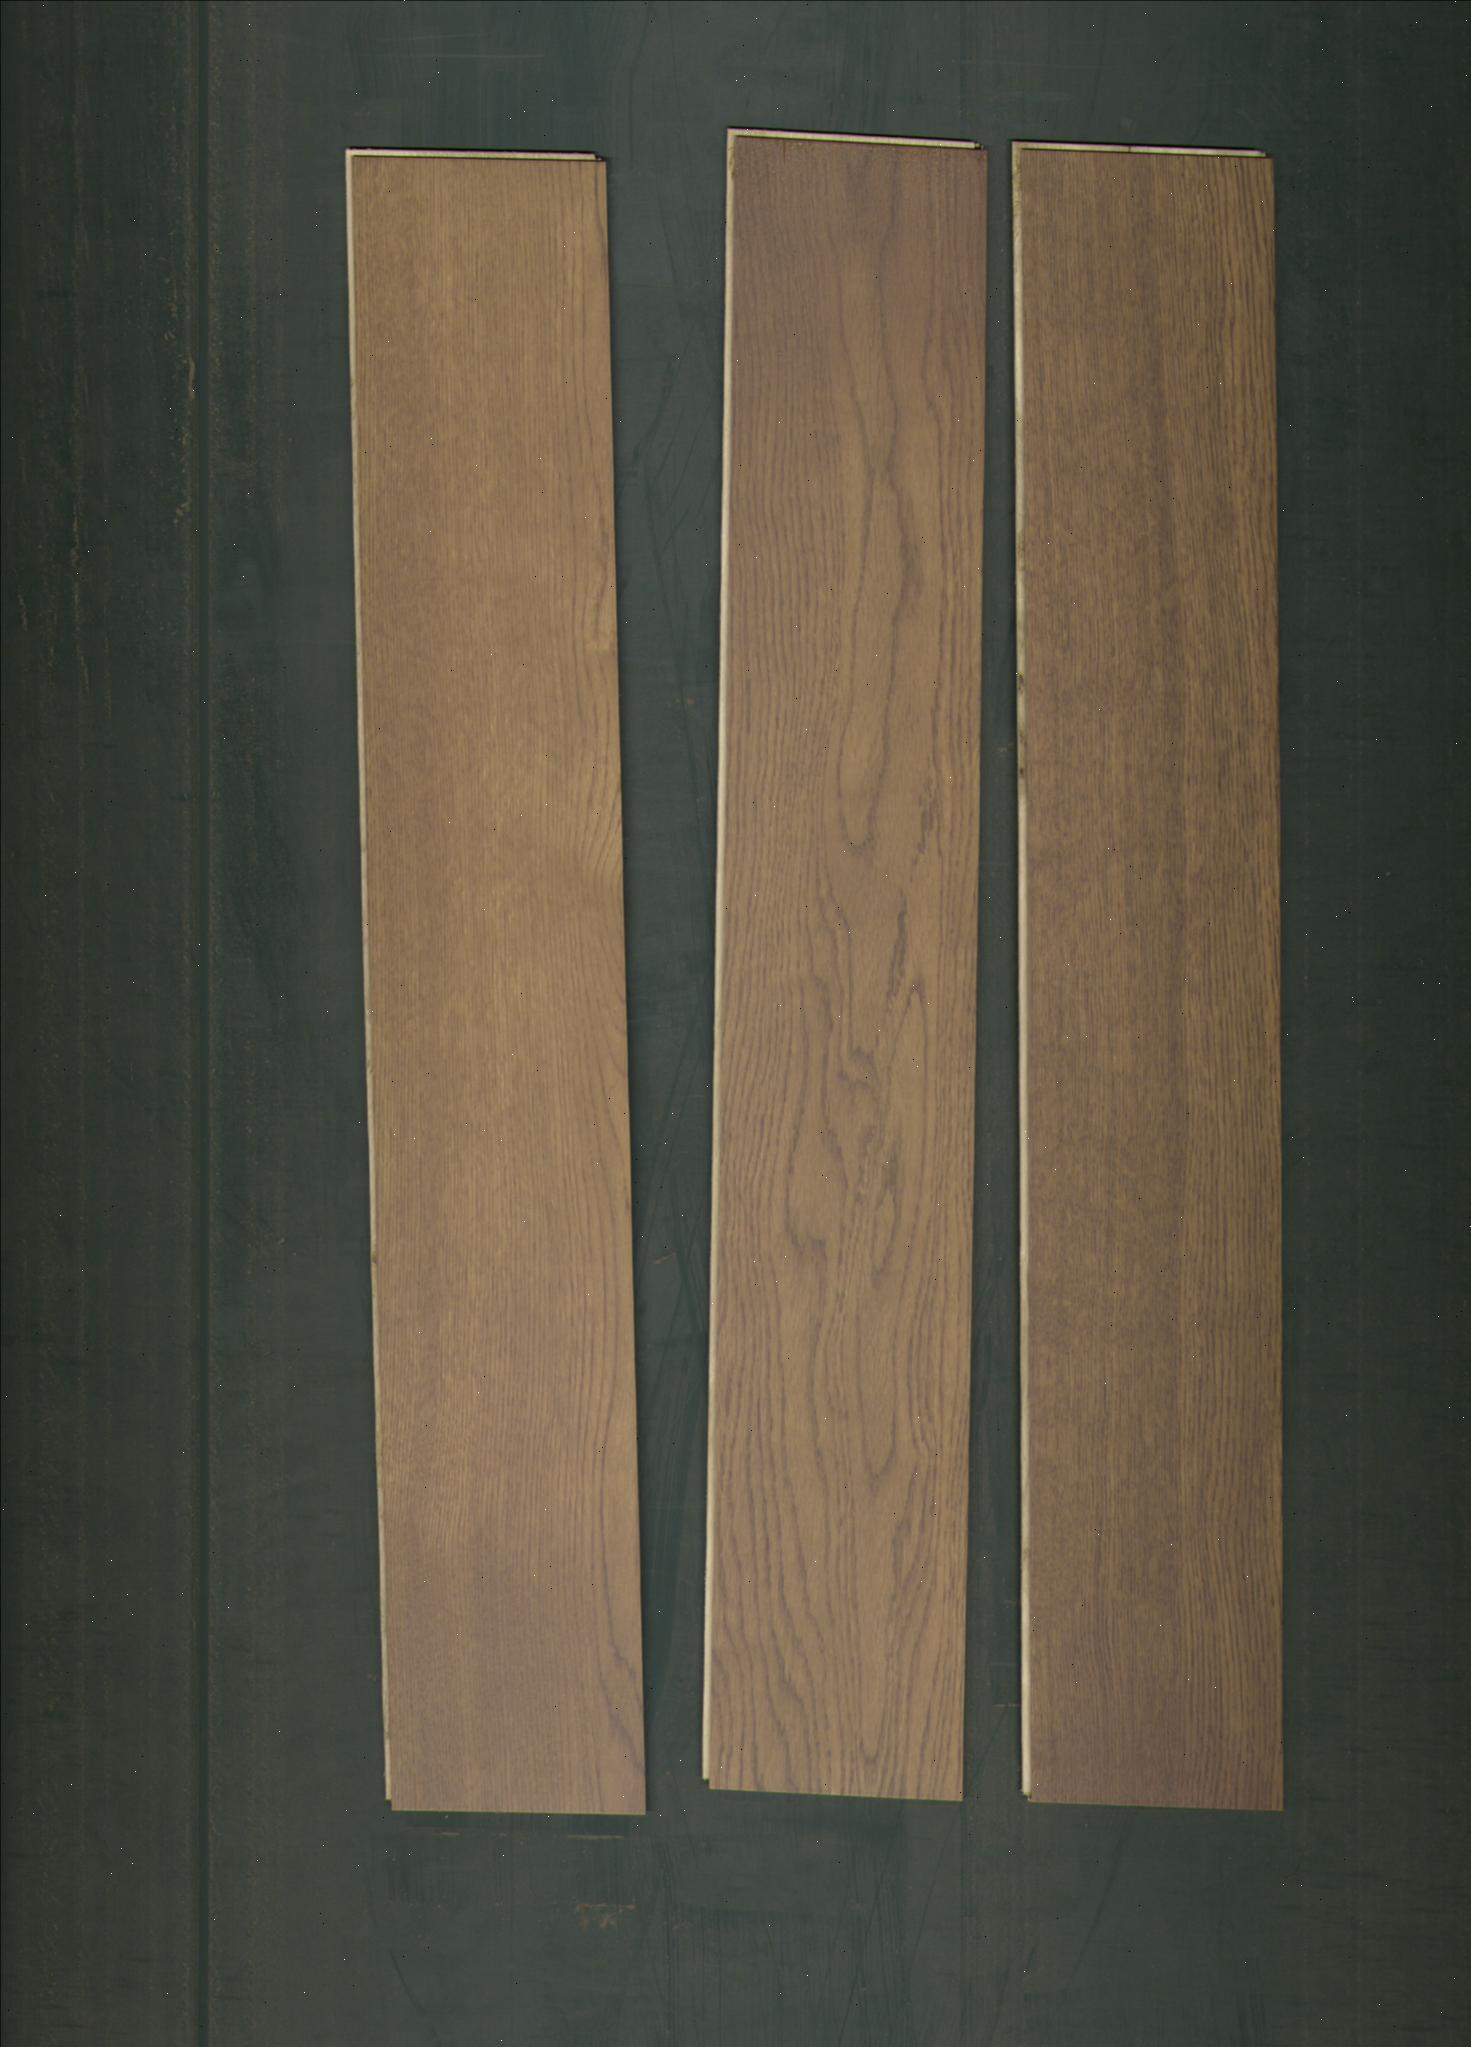
Label: mixers